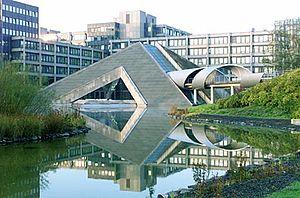
Le ministère fédéral de la Défense est le ministère du Gouvernement fédéral allemand chargé de la politique de défense et des forces armées.